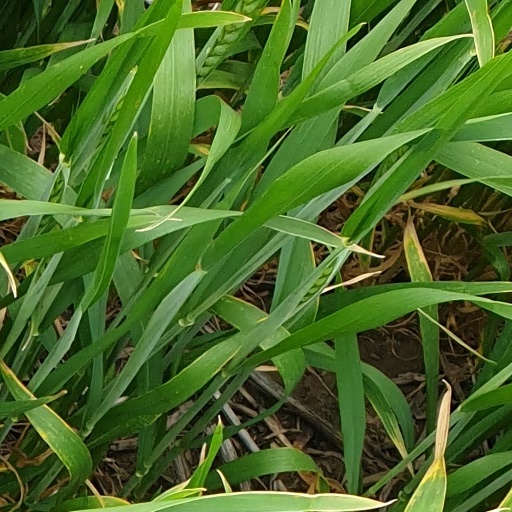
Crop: wheat